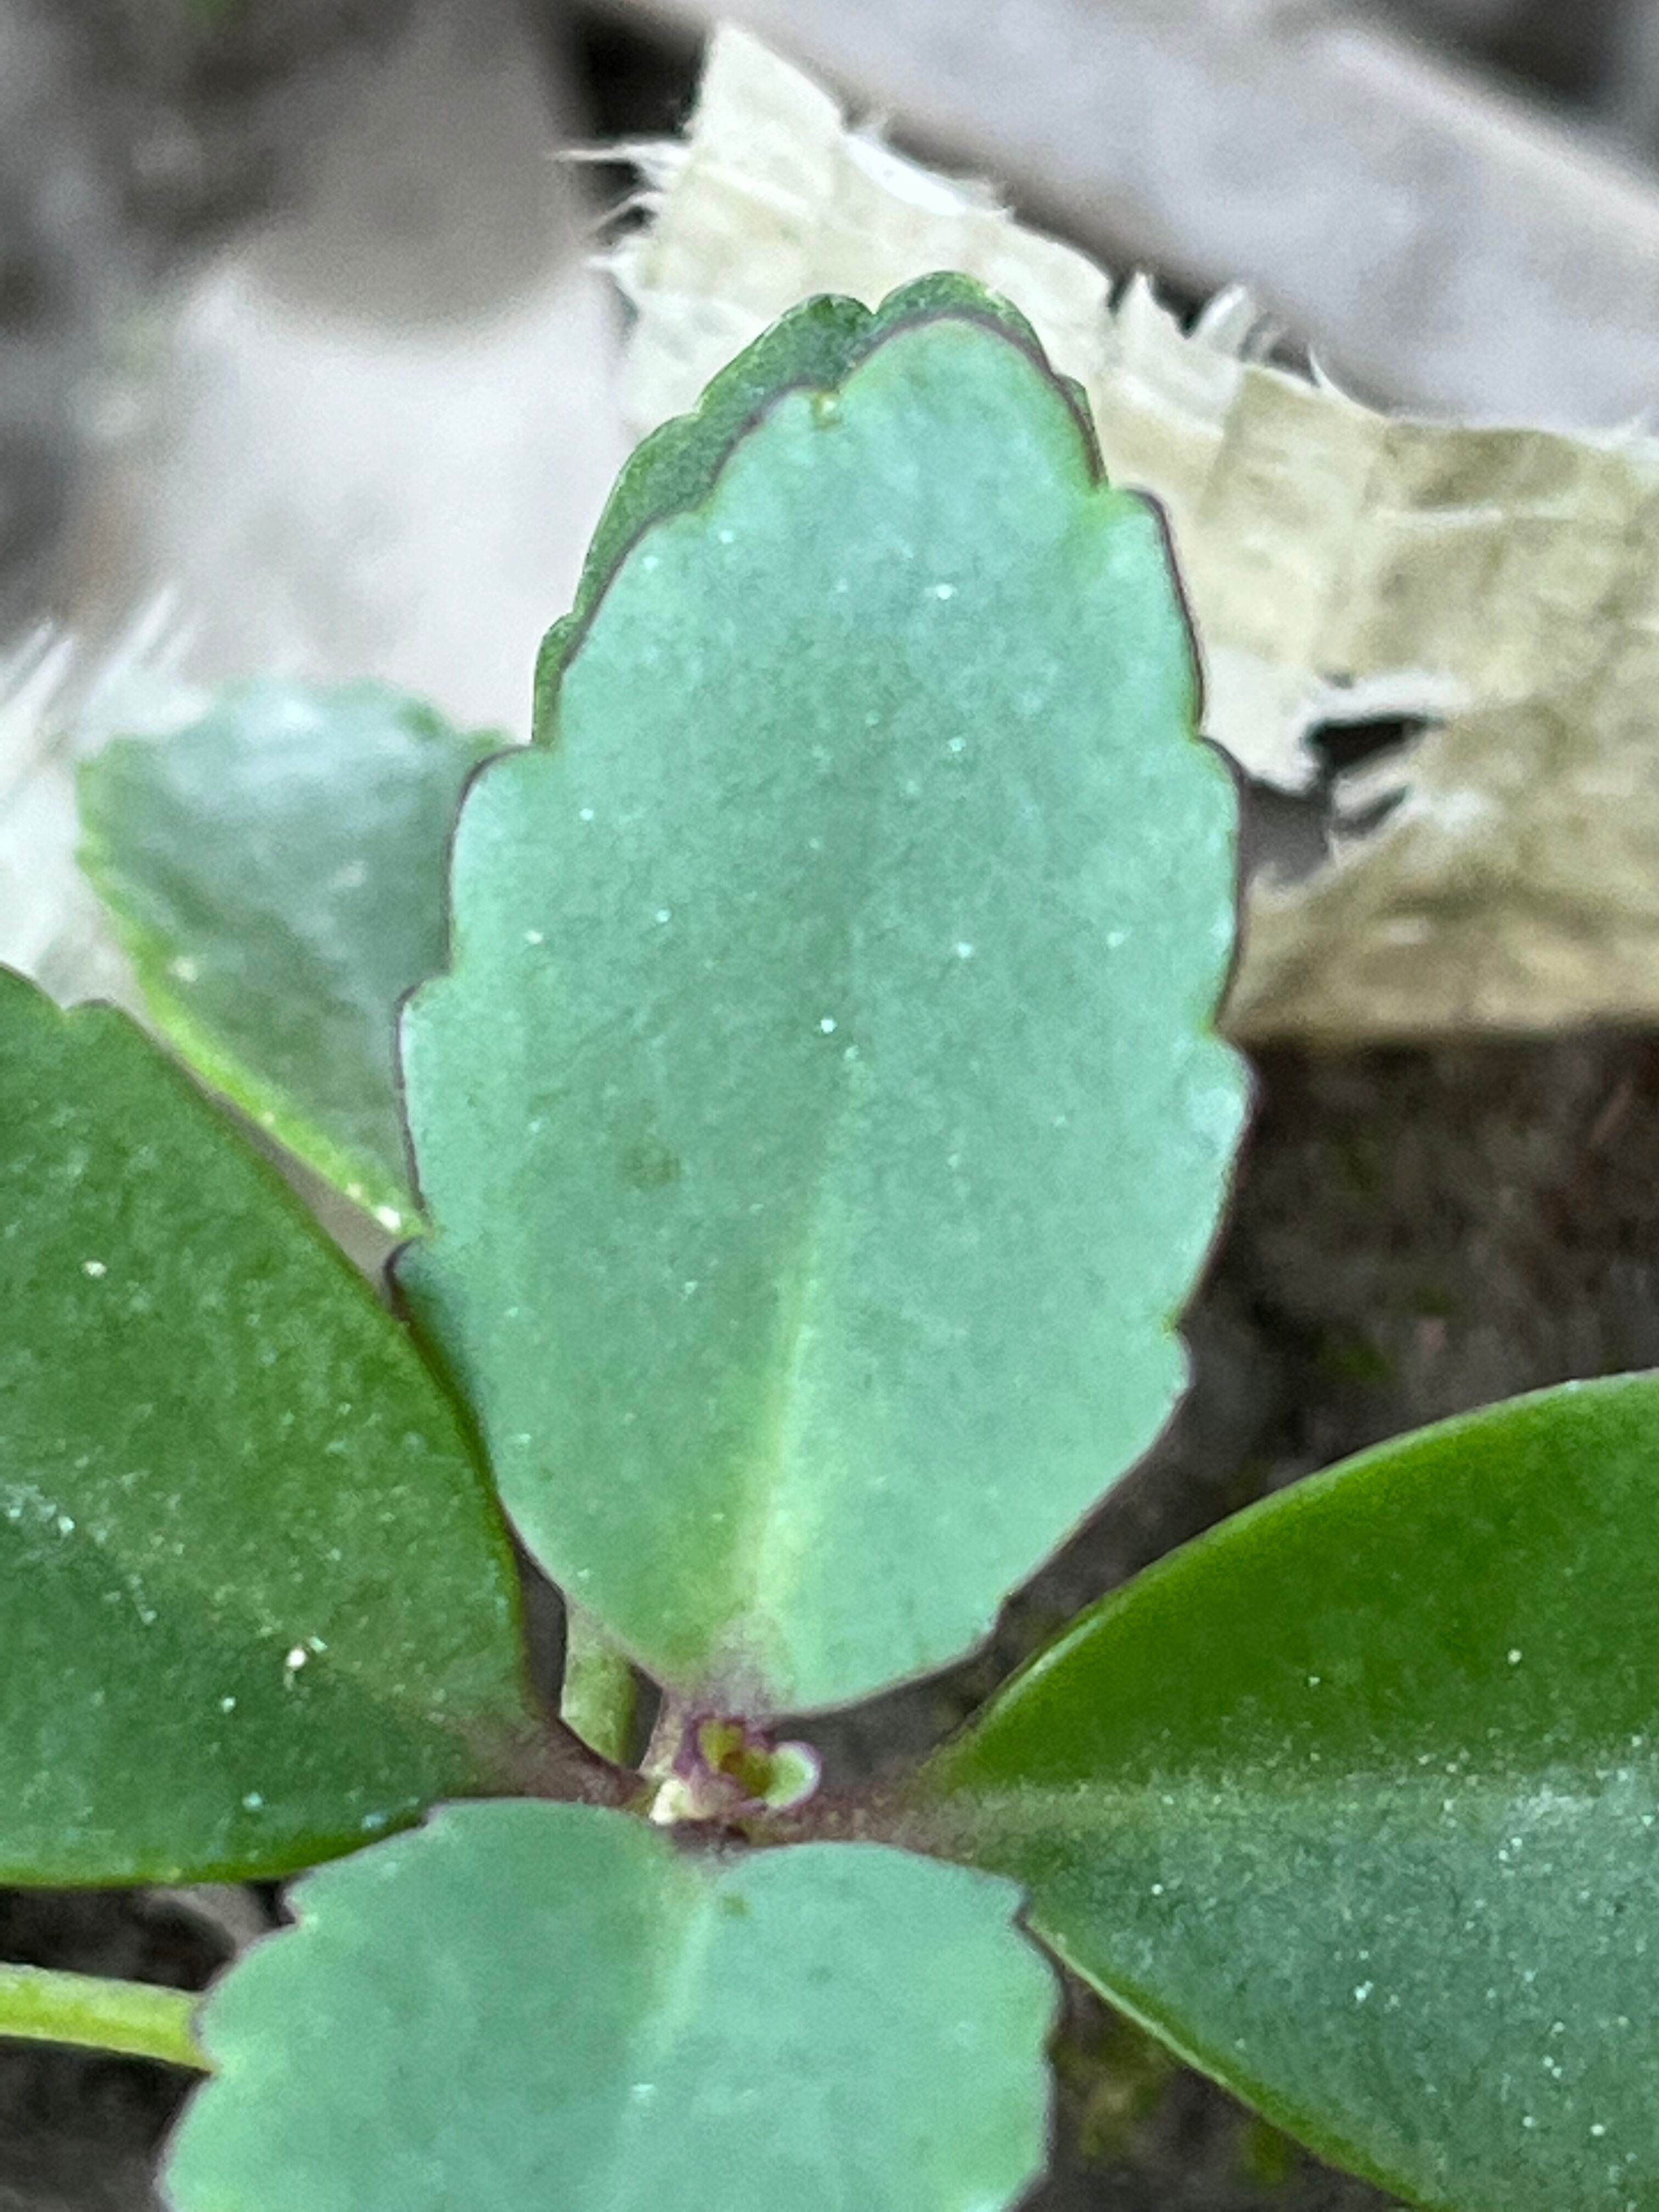
Plant species: kalanchoe-pinnata